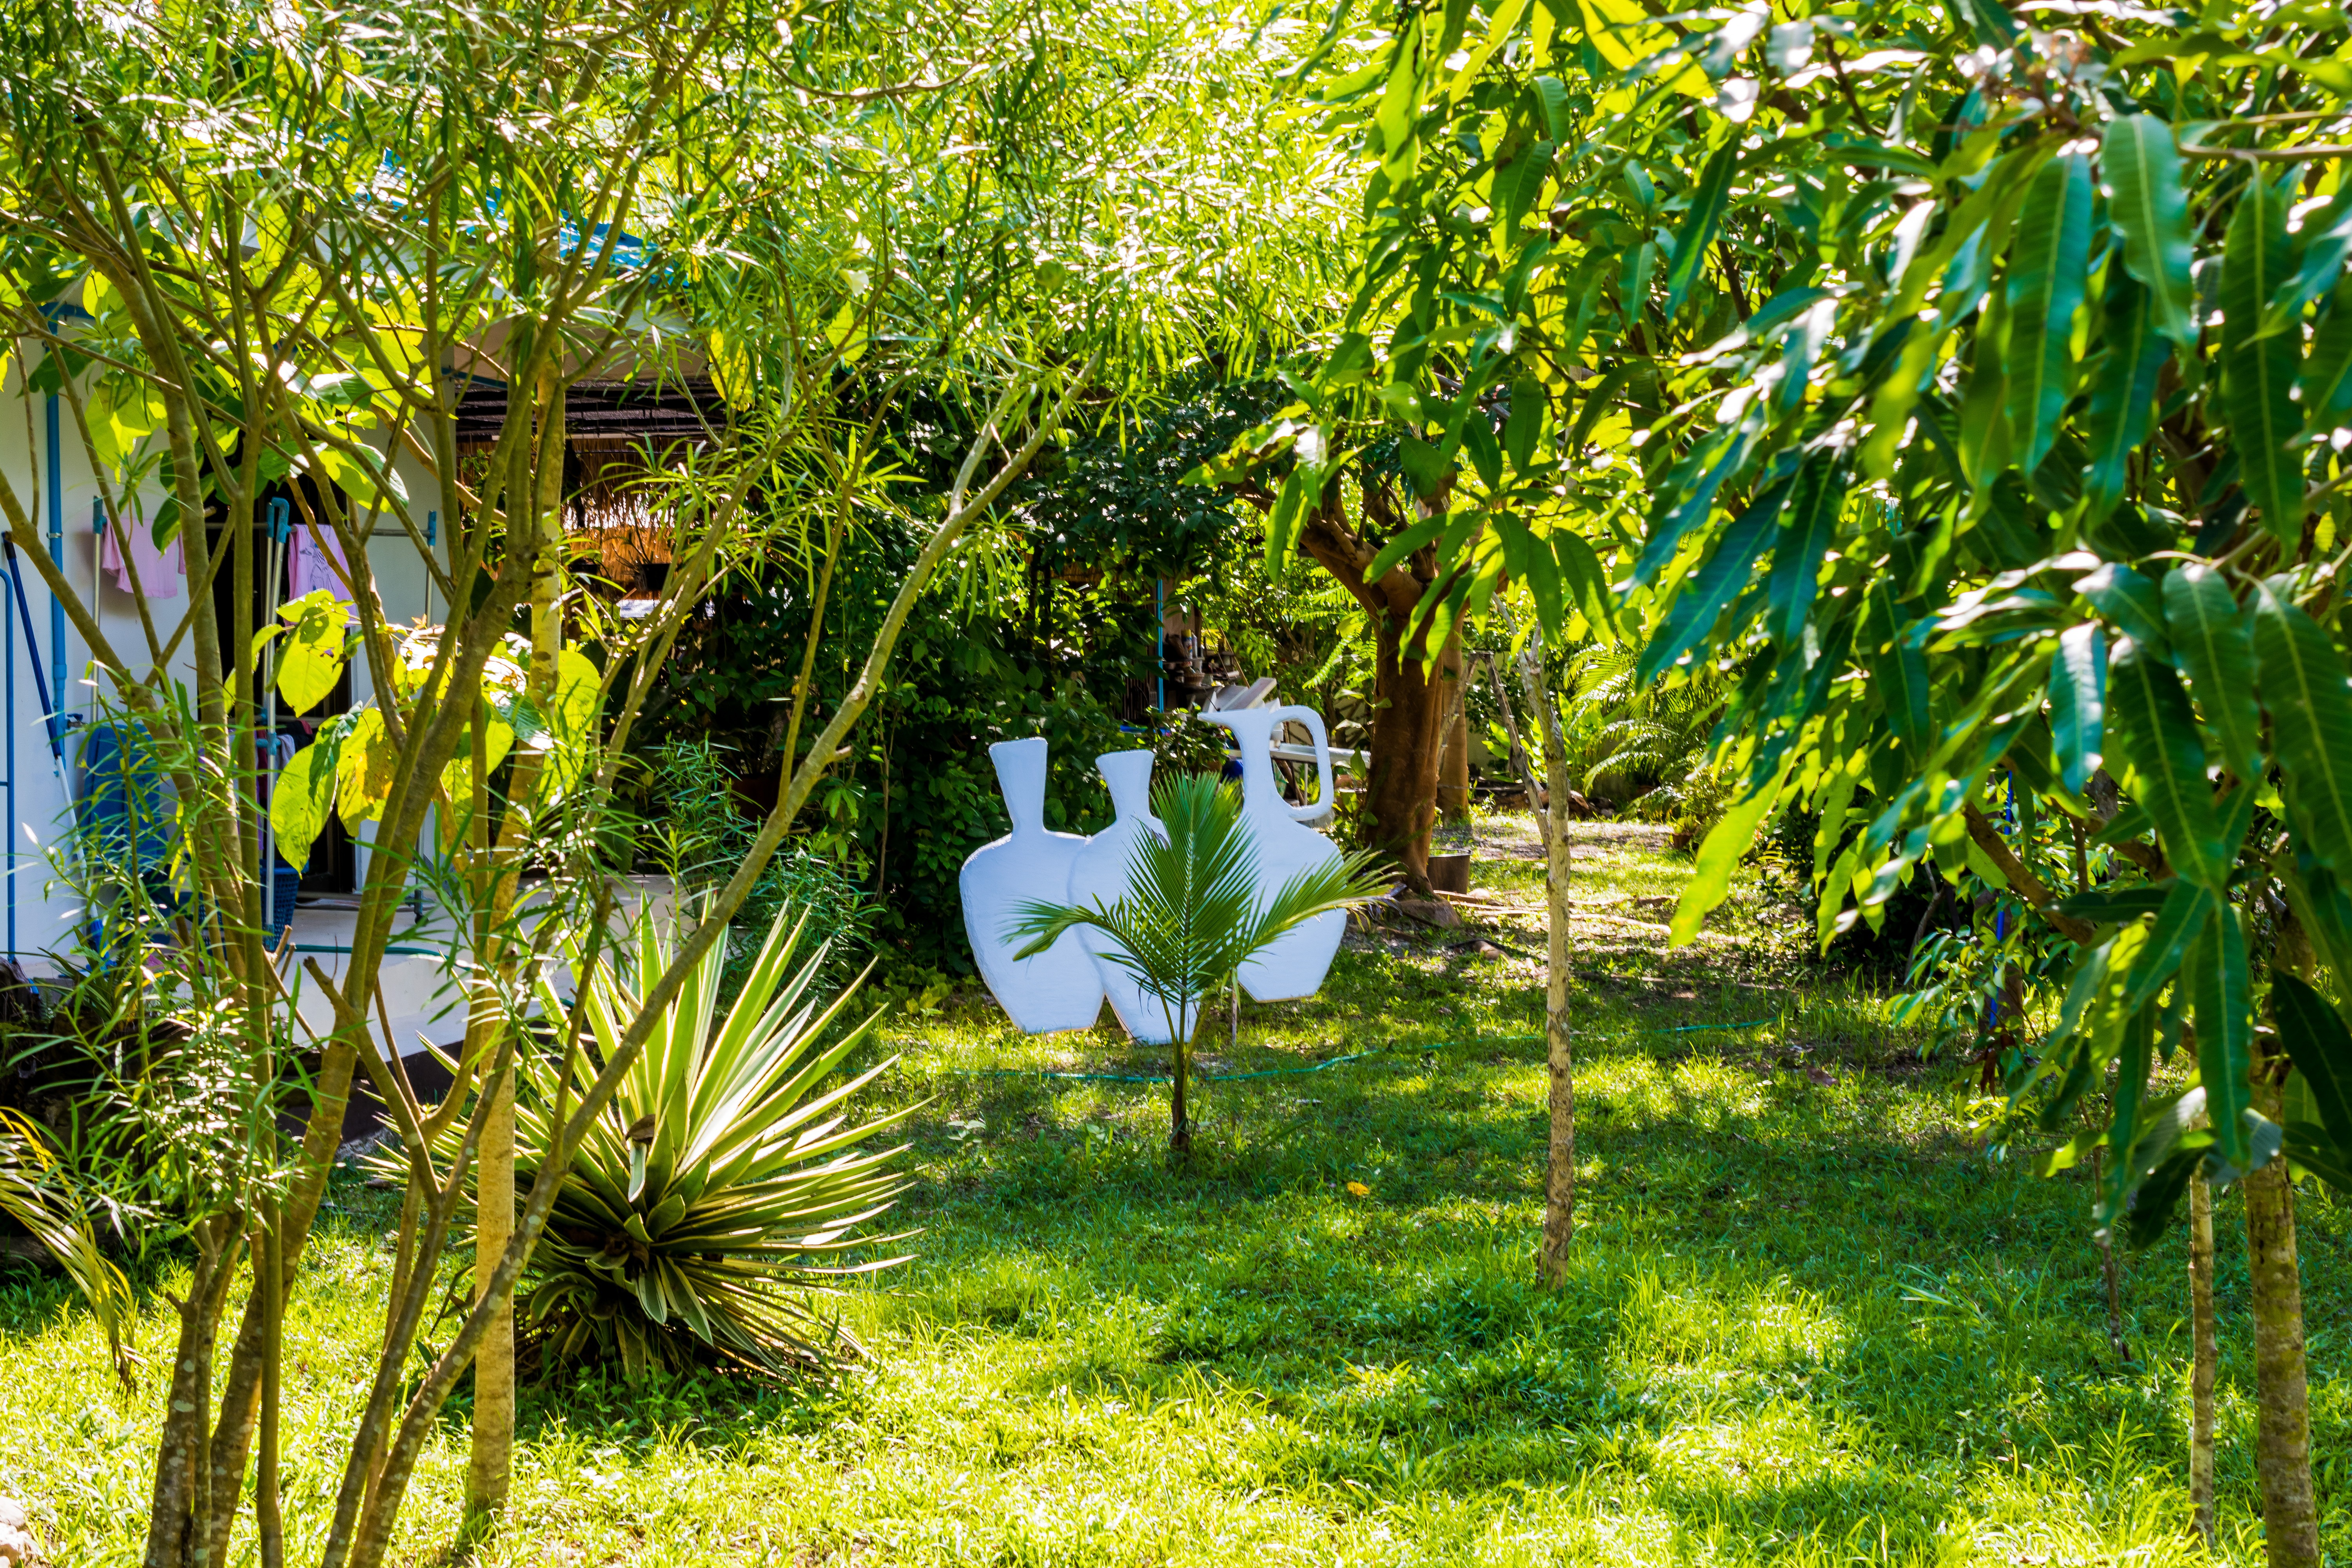
nature, flower, pond, green, jungle, backyard, botany, garden, flora, vegetation, rainforest, wetland, plantation, botanical garden, horticulture, habitat, yard, tropics, ecosystem, natural environment, arecales